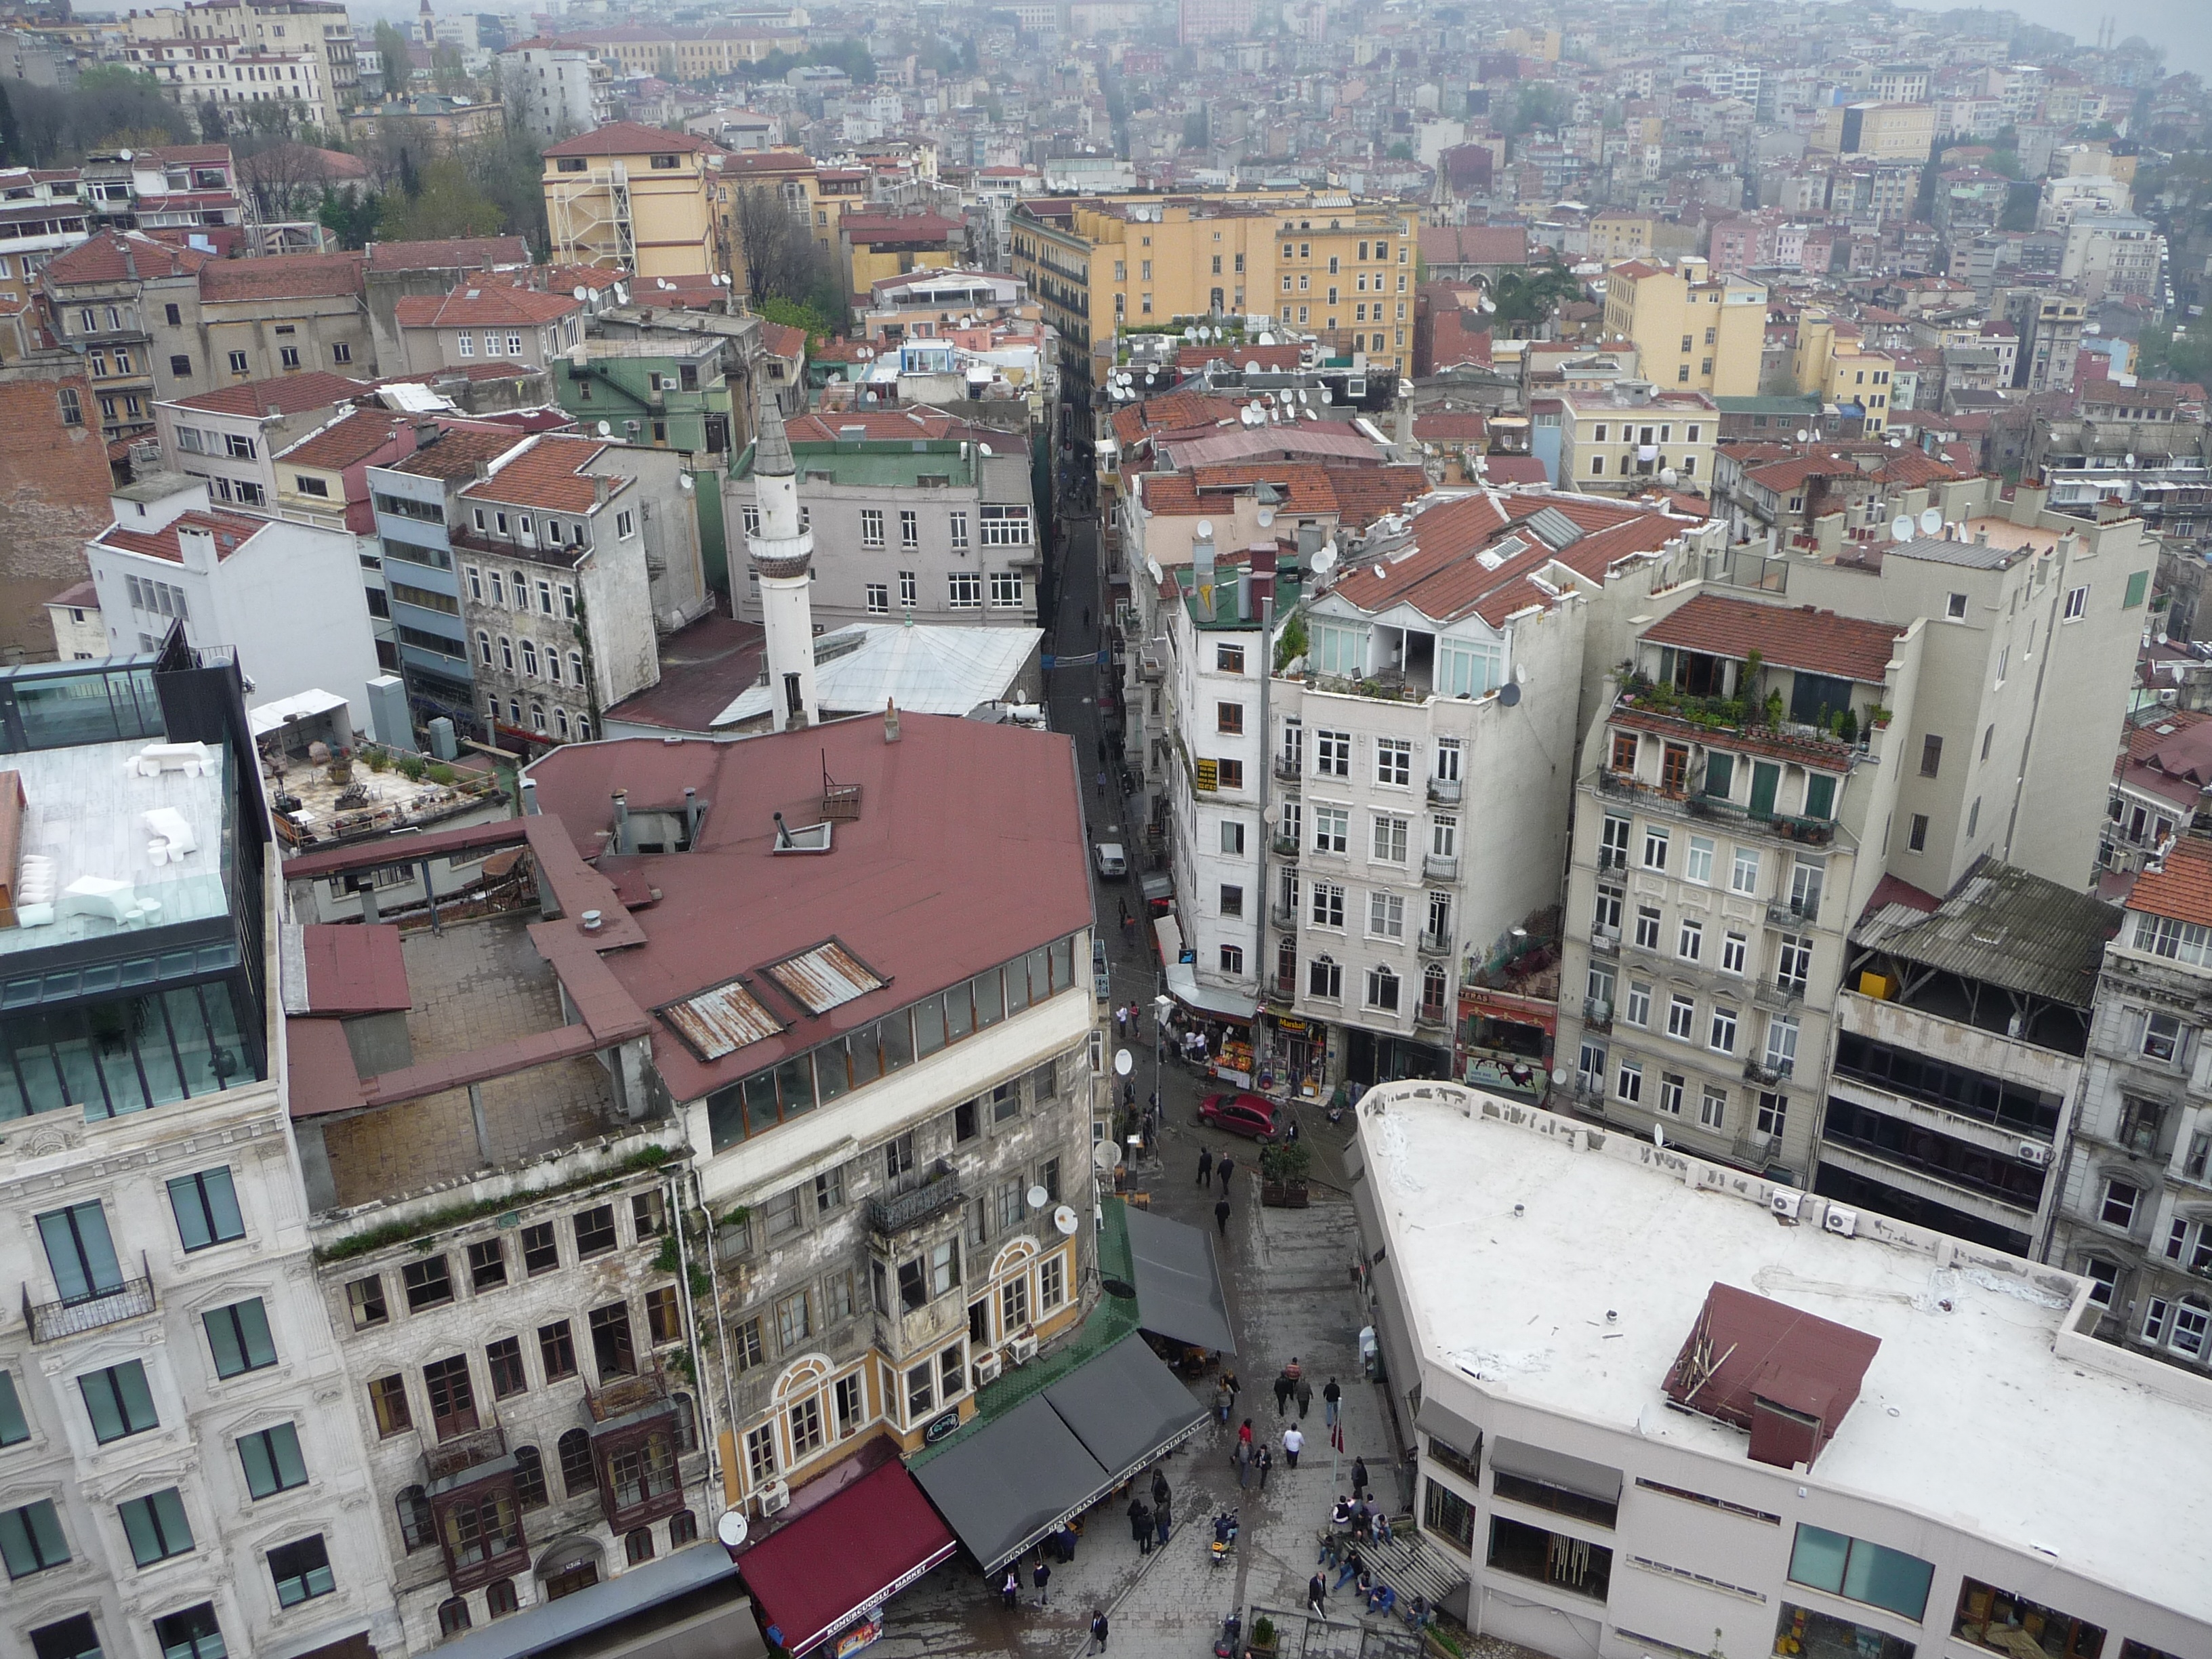
skyline, photography, town, building, city, skyscraper, cityscape, panorama, downtown, suburb, tower block, turkey, istanbul, metropolis, neighbourhood, bird's eye view, aerial photography, urban area, residential area, human settlement, metropolitan area